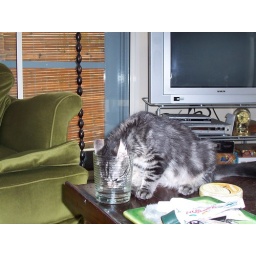
face in glass kitten